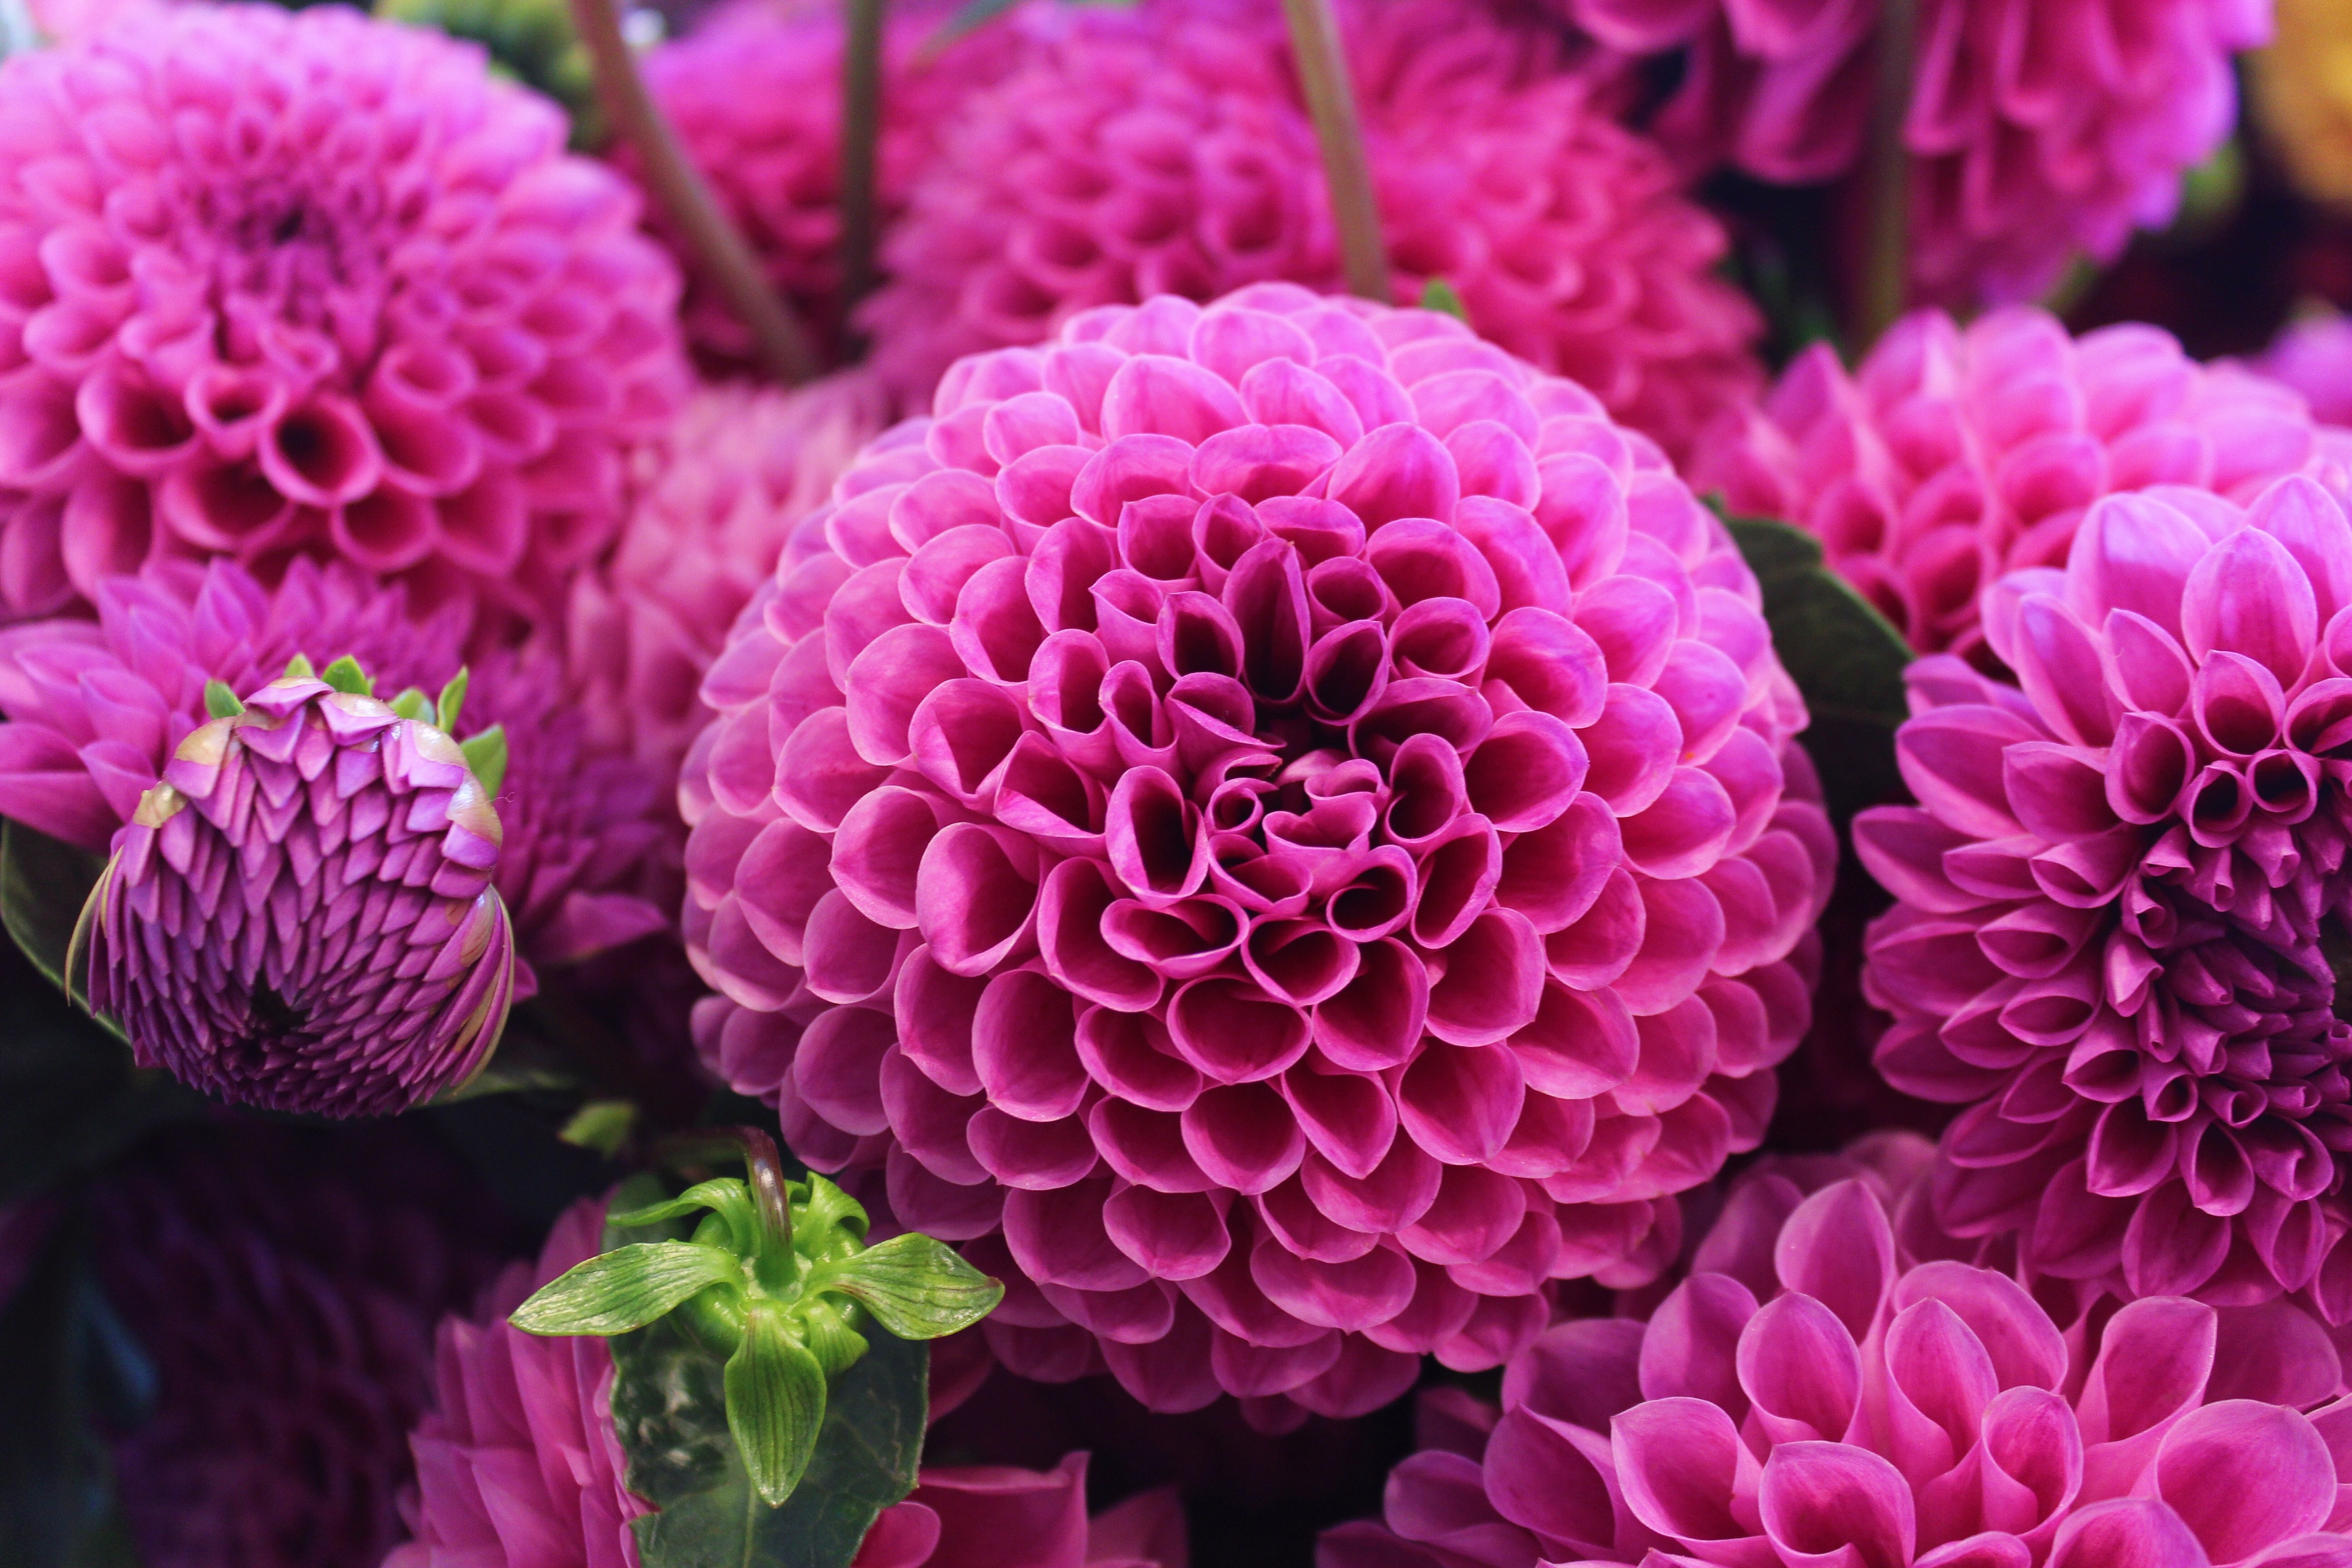
plant, flower, petal, bloom, pink, flora, dahlia, floristry, macro photography, flowering plant, daisy family, annual plant, land plant, chrysanths